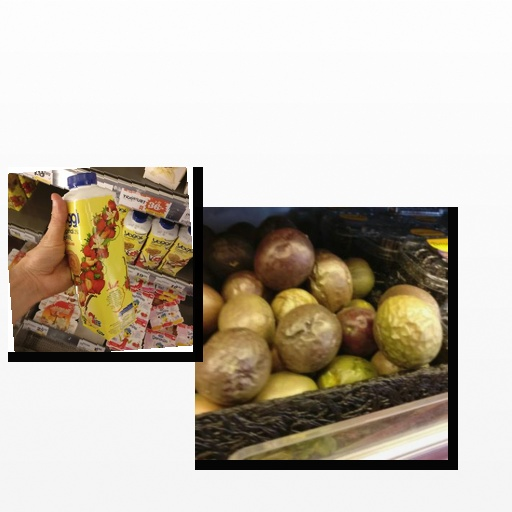
Food items: strawberry_yoghurt, passion_fruit